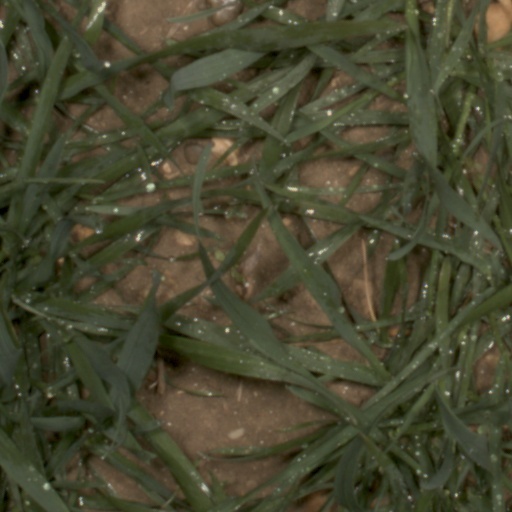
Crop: wheat